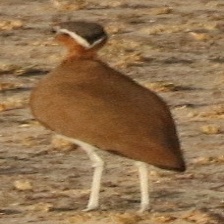
Species: BURCHELLS COURSER
Scientific name: CURSORIUS RUFUS